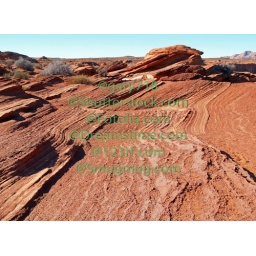
A rock formation in the glen canyon area.